Mulheres Africanas – A Rede Invisível

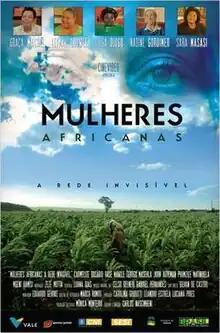

Mulheres Africanas – A Rede Invisível is a 2012 Brazilian documentary film written and directed by Carlos Nascimbeni.